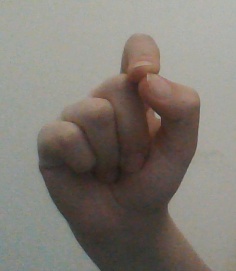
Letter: fa